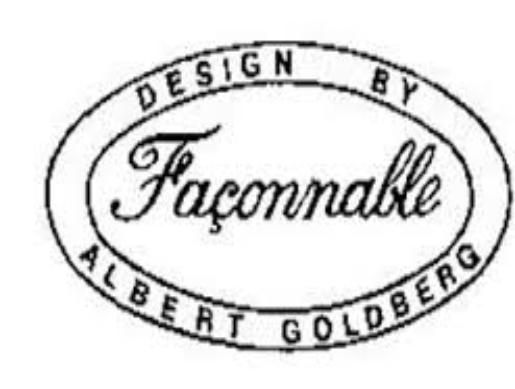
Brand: Faconnable
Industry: Clothes